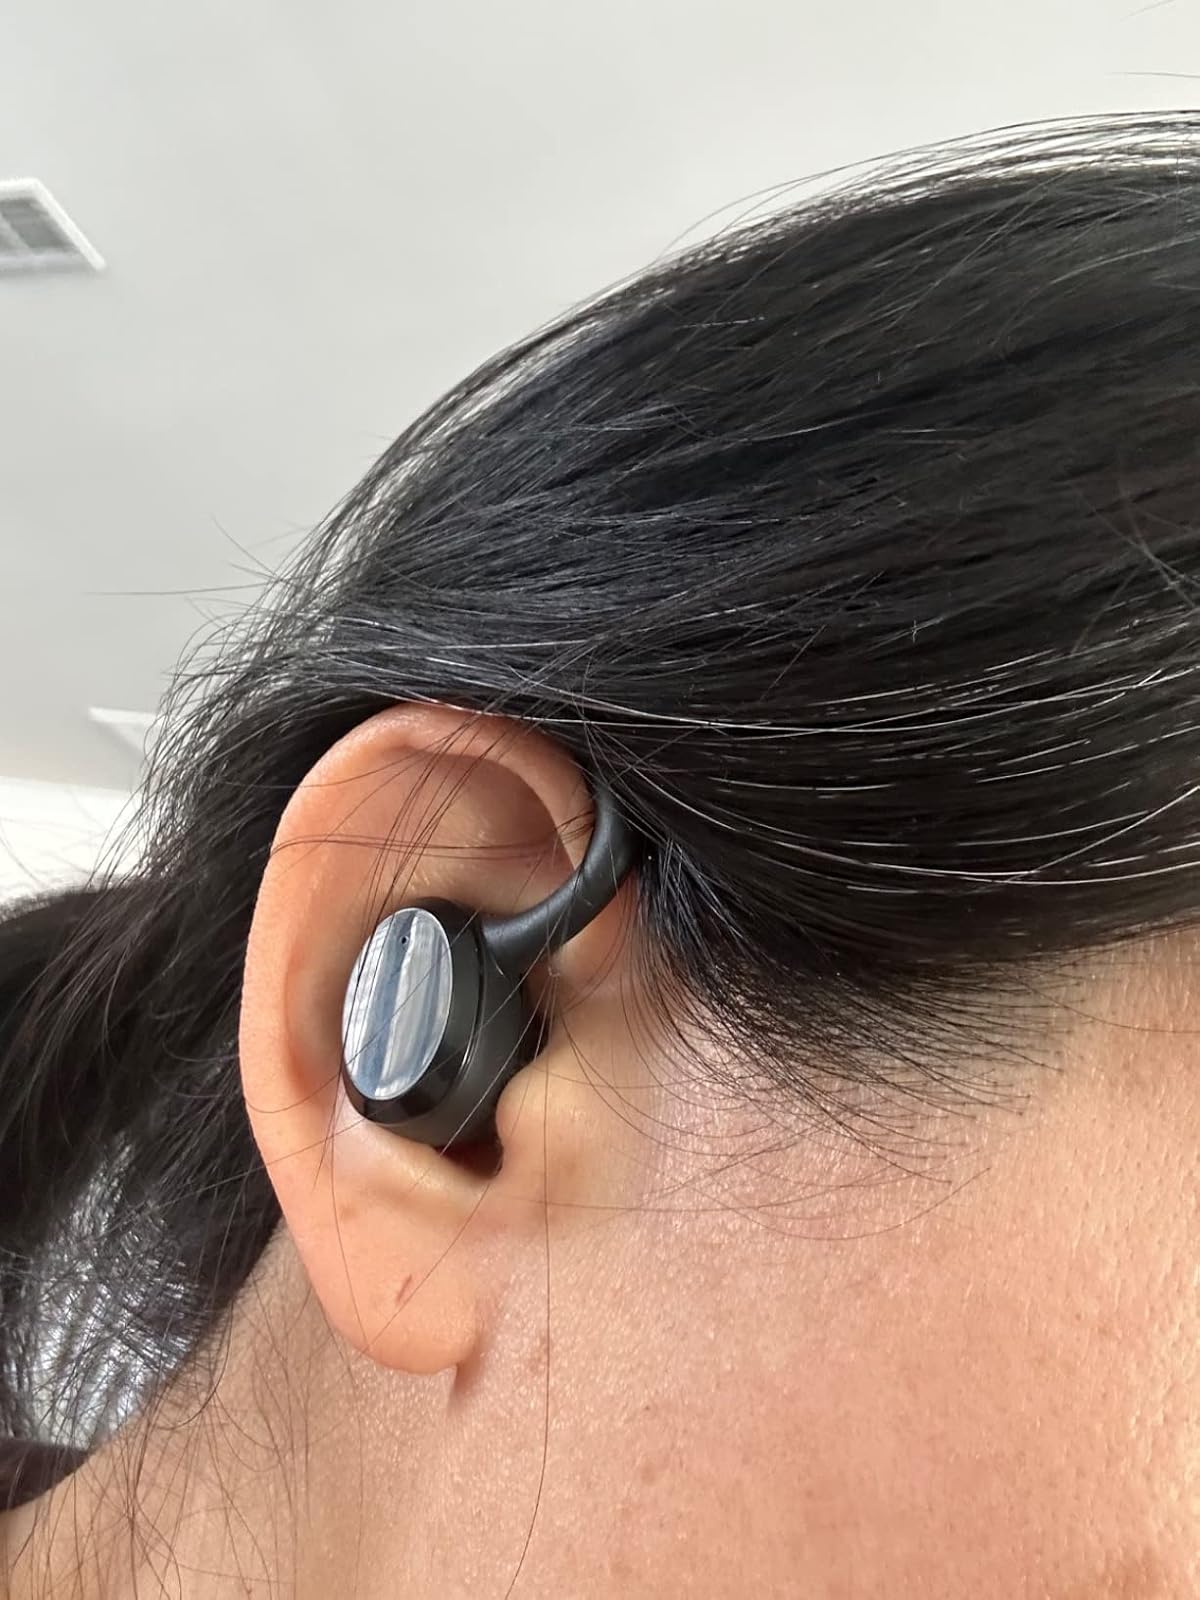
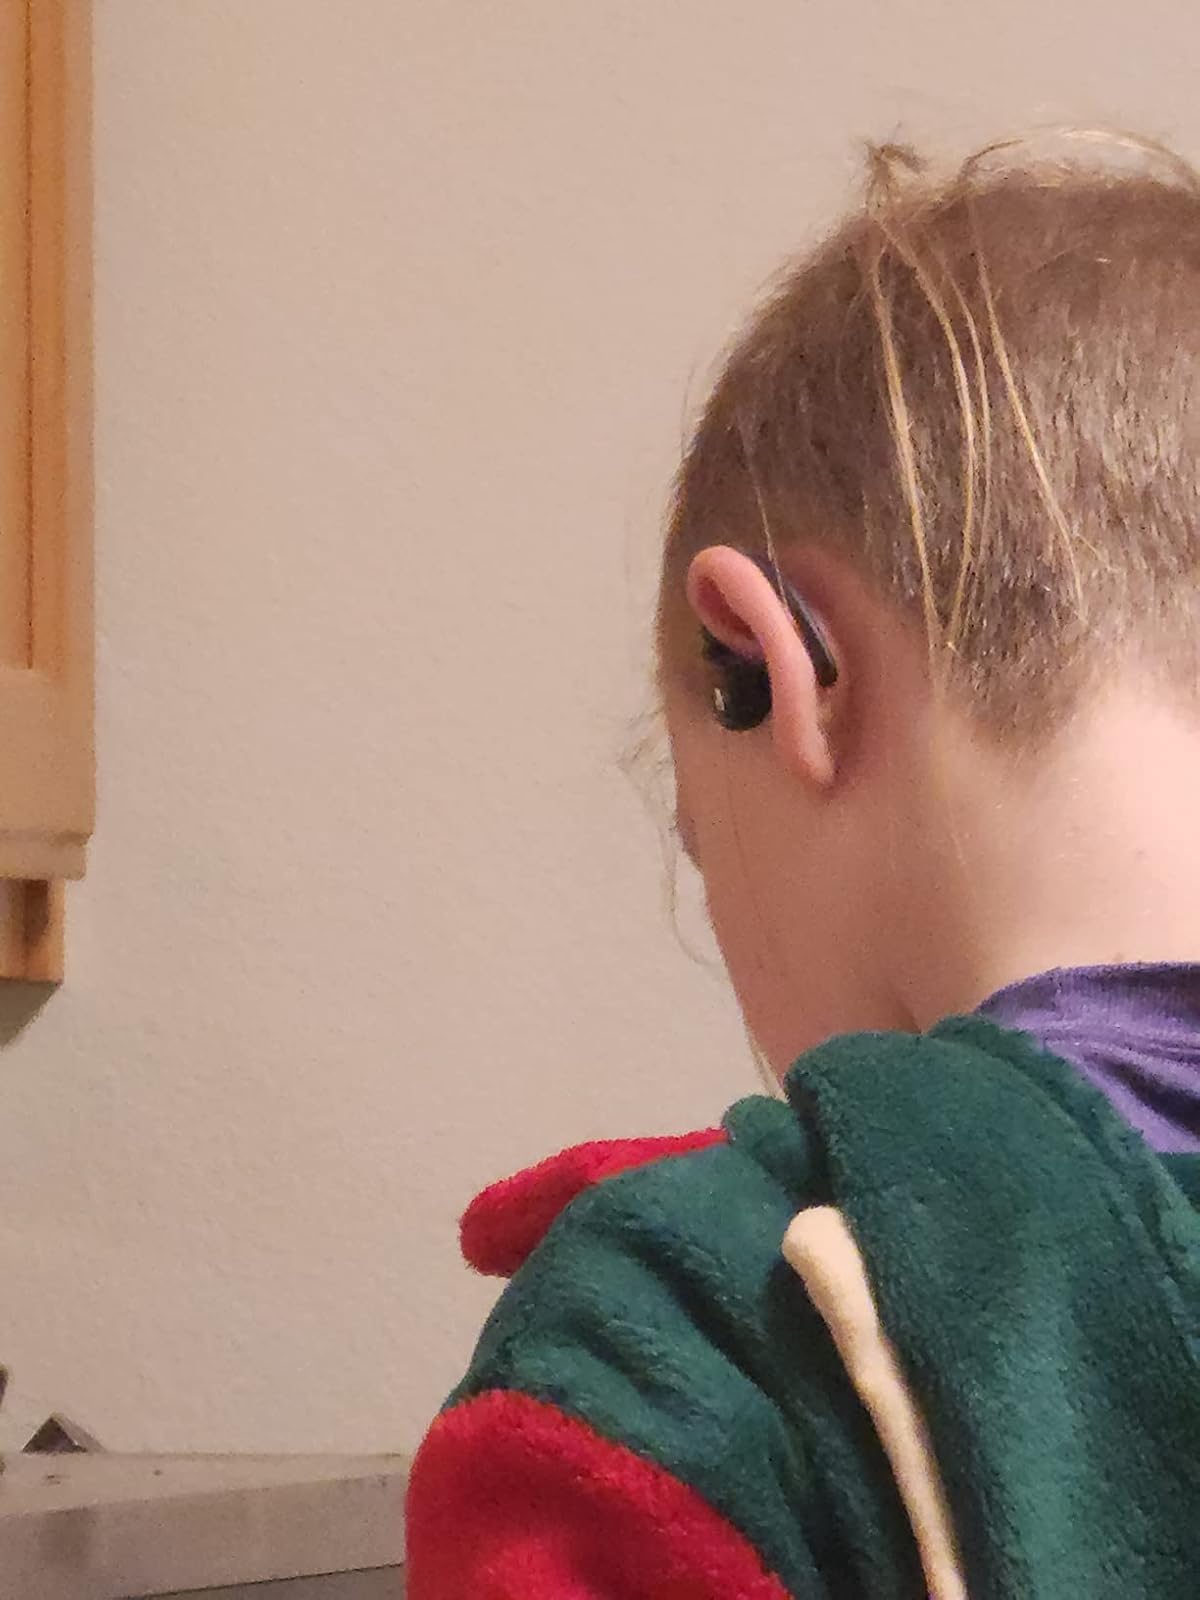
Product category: earbuds
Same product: no